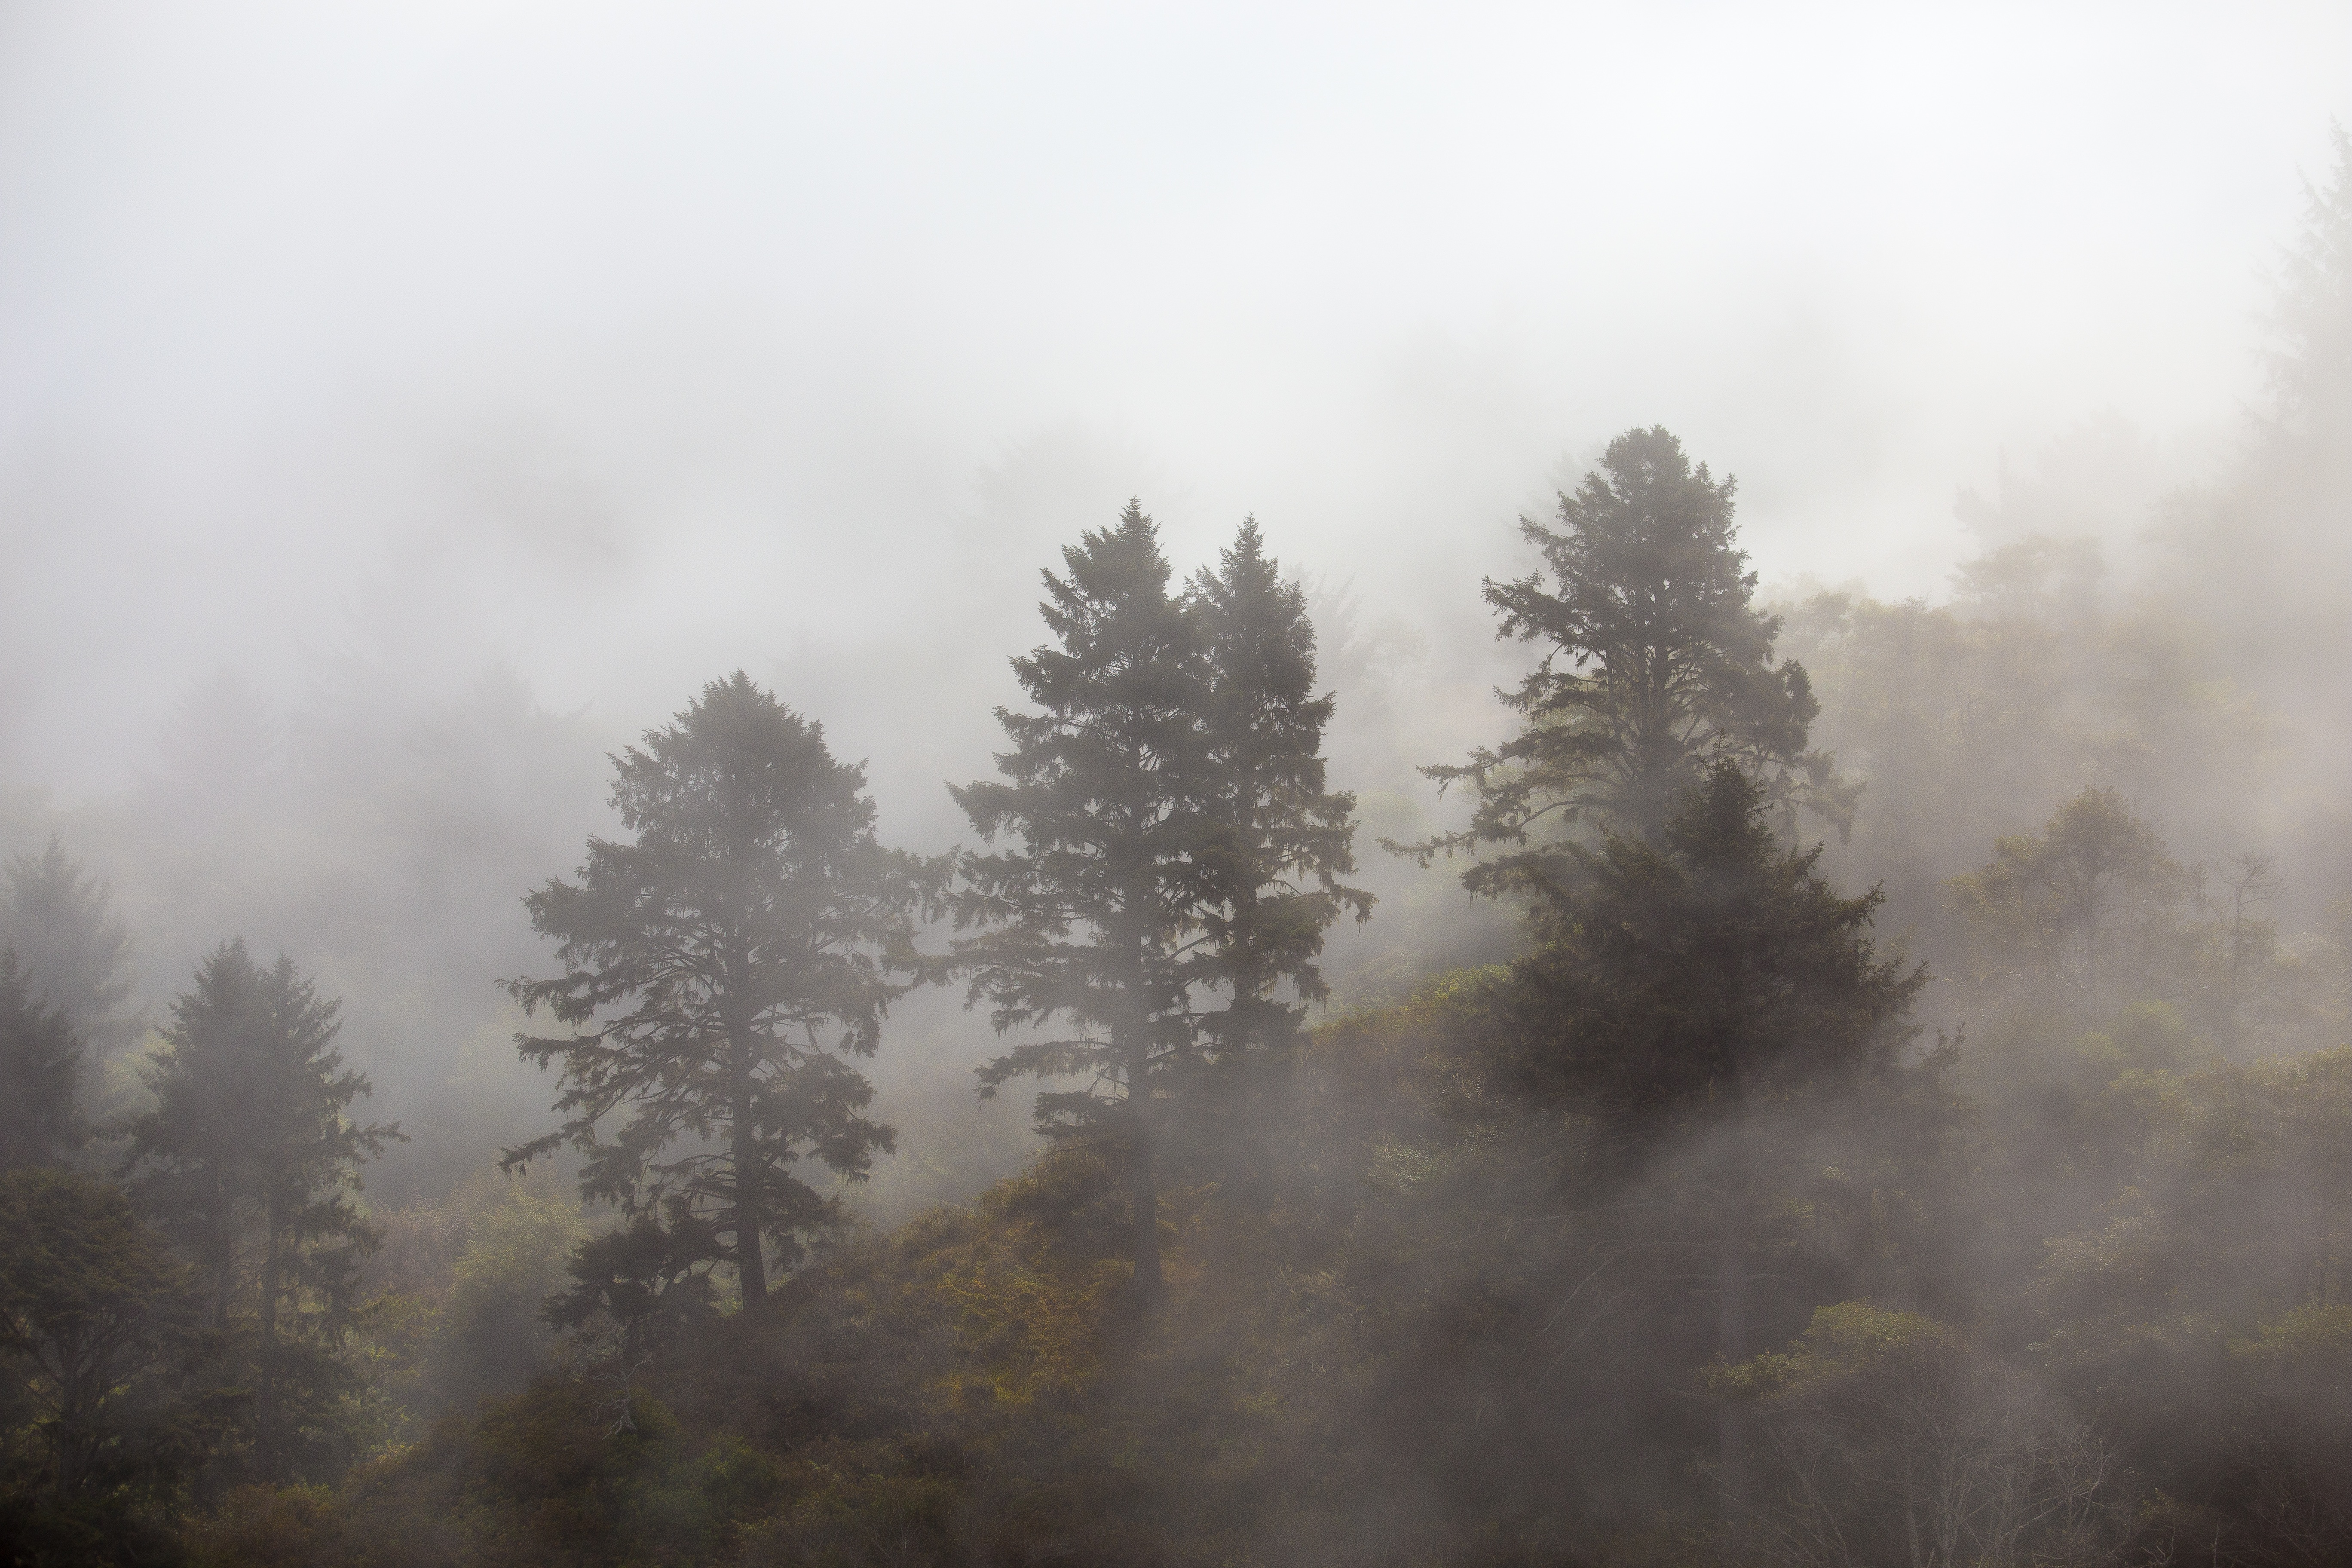
tree, nature, forest, branch, winter, cloud, fog, mist, sunlight, morning, frost, dawn, atmosphere, weather, haze, season, habitat, atmospheric phenomenon, atmosphere of earth, woody plant